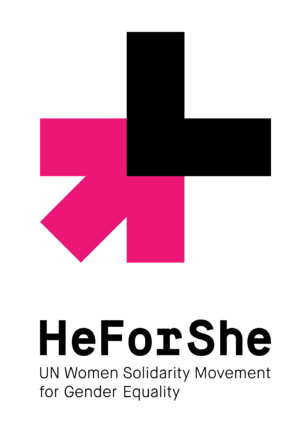
Emma Watson [ˈɛmə ˈwɒtsən], née le 15 avril 1990 à Paris, en France, est une actrice britannique. Elle est devenue célèbre en jouant, de son enfance en 2001 à l'âge adulte en 2011, le rôle d'Hermione Granger, l'un des trois rôles principaux dans la série des films Harry Potter. Elle est nommée pour de nombreuses récompenses pour son rôle, et en remporte plusieurs.
Le féminisme est un ensemble de mouvements et d'idées philosophiques qui partagent un but commun : définir, promouvoir et atteindre l'égalité politique, économique, culturelle, sociale et juridique entre les femmes et les hommes. Le féminisme a donc pour objectif d'abolir, dans ces différents domaines, les inégalités homme-femme dont les femmes sont les principales victimes, et ainsi de promouvoir les droits des femmes dans la société civile et dans la vie privée.
HeForShe est une campagne de solidarité pour l'égalité des sexes lancée par l'ONU Femmes Son objectif est de faire participer les hommes et les garçons dans le combat pour l'égalité des sexes et les droits des femmes, en les encourageant à prendre des mesures contre les inégalités rencontrées par les femmes et les filles.